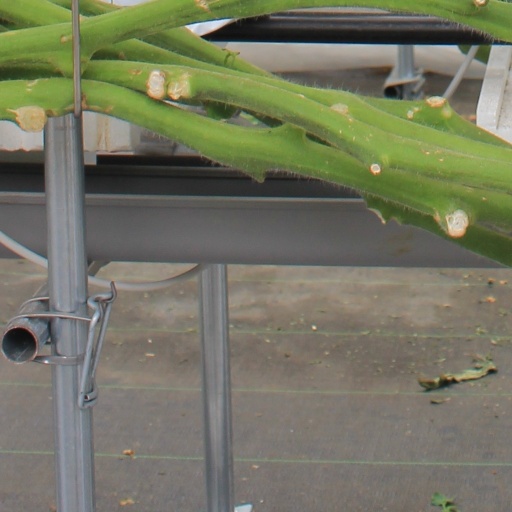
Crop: tomato